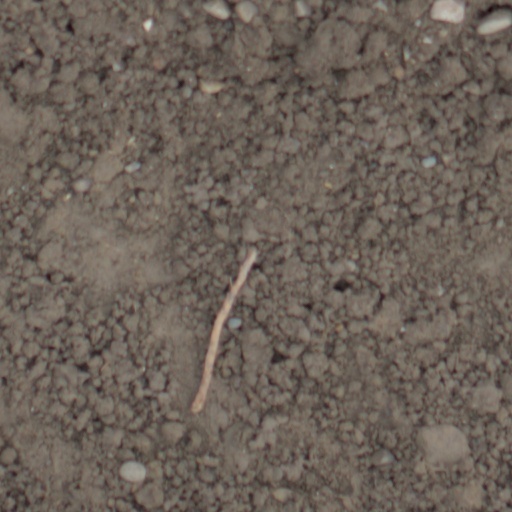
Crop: wheat